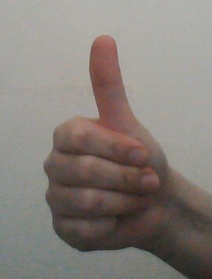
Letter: aleff